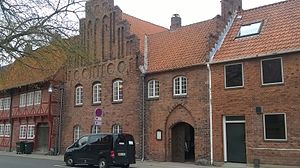
Næstved gamle Rådhus / Historie
Næstved Gamle Rådhus' ældste dele stammer fra omkring 1450.
Byens ældste rådhus. Også Nordens ældste bevarede rådhus.
Næstved gamle Rådhus er, som navnet antyder, et tidligere rådhus i Næstved, på midtsjælland. Bygningen er dateret til omkring 1450, og er dermed landets ældste rådhus, og det eneste fra middelalderen. I 1500-tallet blev der tilføjet en ekstra etage. Bygningen ligger lige ud til Sankt Peders Kirke, der blev grundlagt i 1300-tallet.